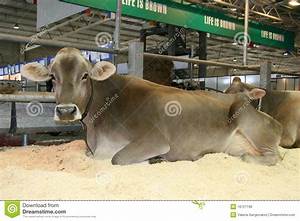
Label: mucca